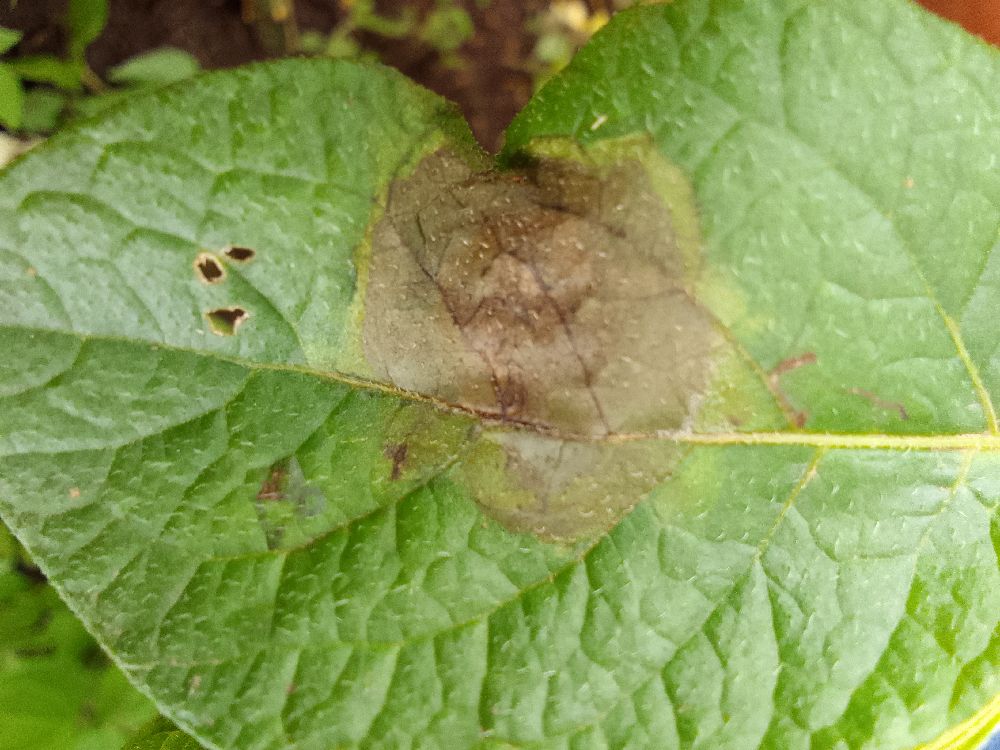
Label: Late blight